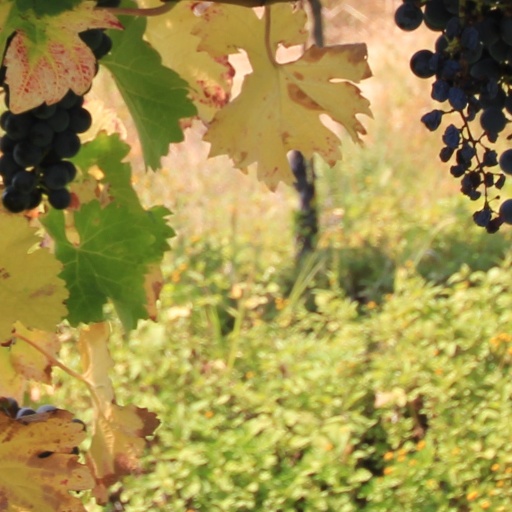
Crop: grape